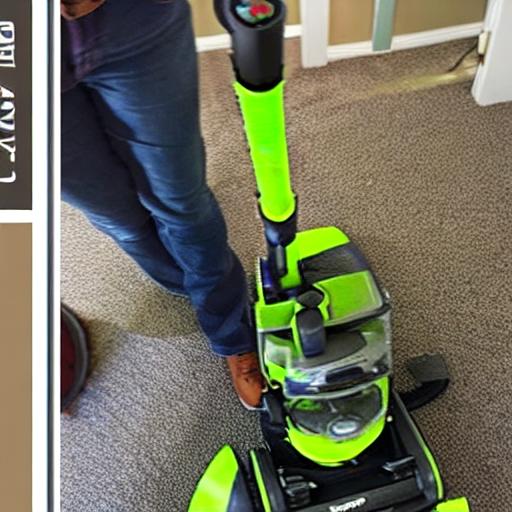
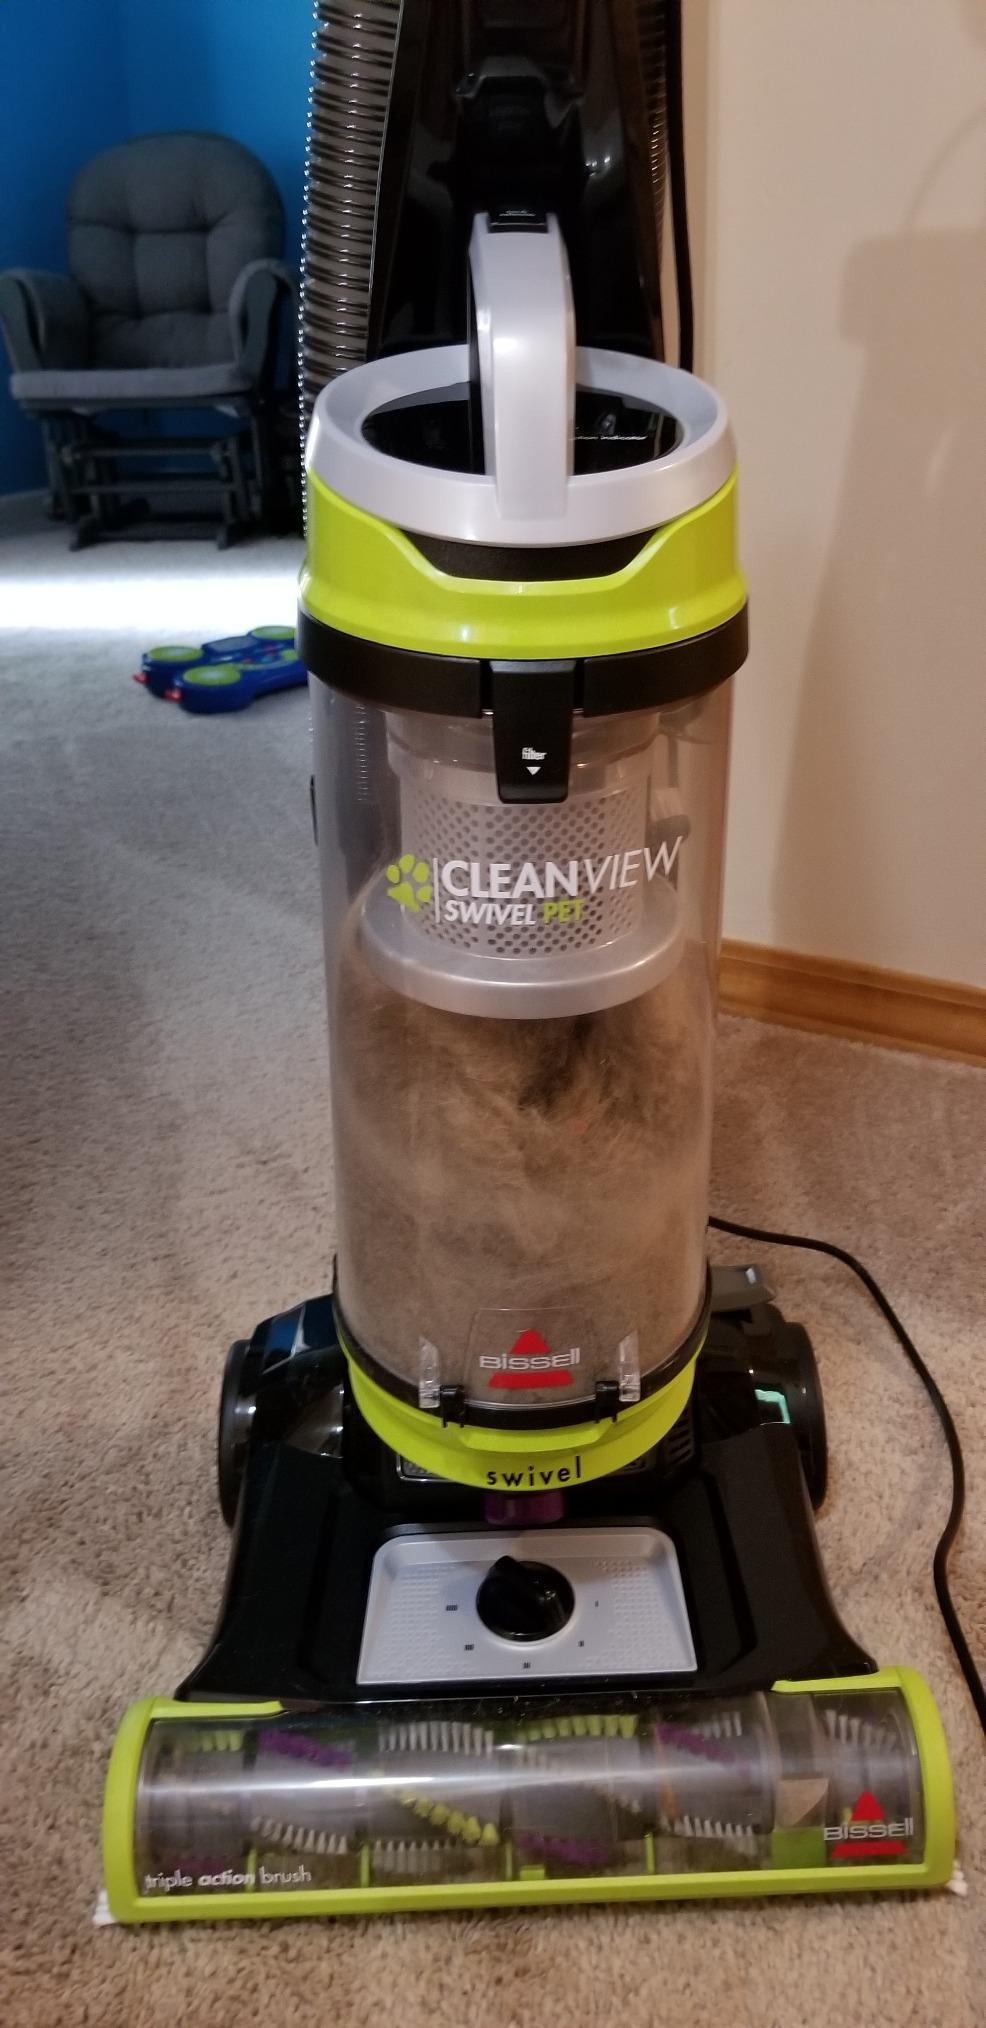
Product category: items_vacuum
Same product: no